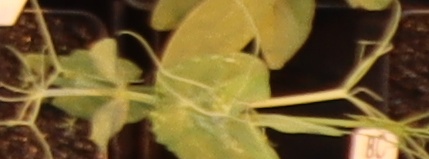
Label: Field Pea